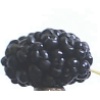
Label: Mulberry 1